Answer in natural language. Estimate the real world distances between objects in the image. Which object is closer to dark wood low dresser, six drawers, white color sperical shape office chair or open cardboard box? Choose between the following options: open cardboard box or white color sperical shape office chair
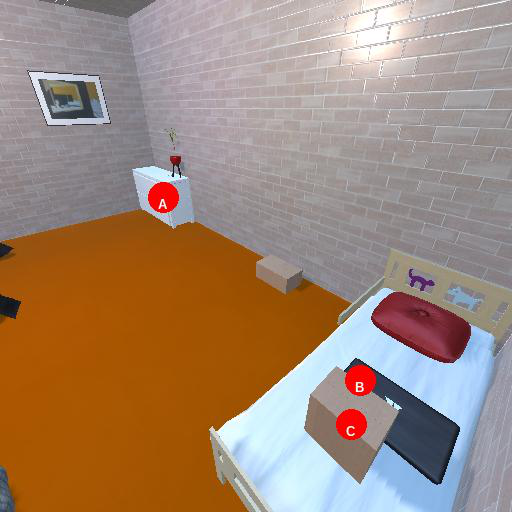
<answer>white color sperical shape office chair</answer>